Yealmpton

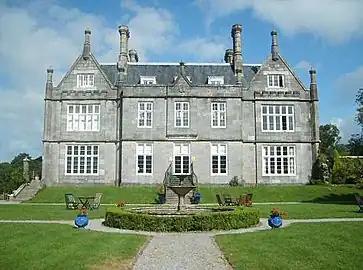
Kitley, Yealmpton

Kitley house is the former home of the Pollexfen family, who also had a residence at Mothecombe in Holbeton.